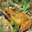
Label: frog